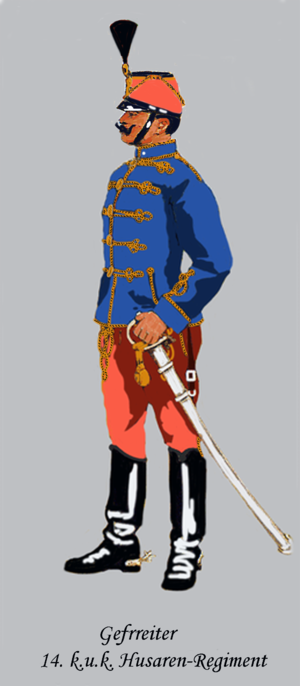
Hussar 1er classe du 14e régiment d'hussars (Autriche-Hongroise) l'uniforme pour service intérieur - en service à peu près de 1916